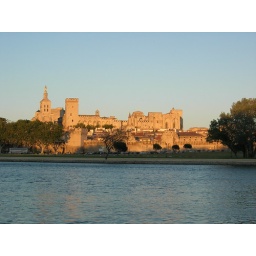
When the Vatican moved to France for a while, they built this enormous castle in Avignon to house it.